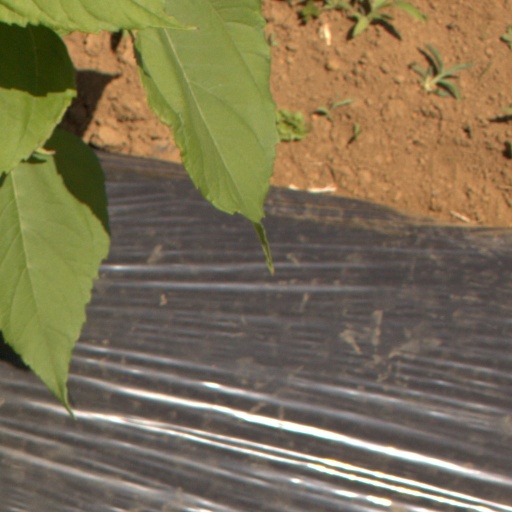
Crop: Jerusalem artichoke